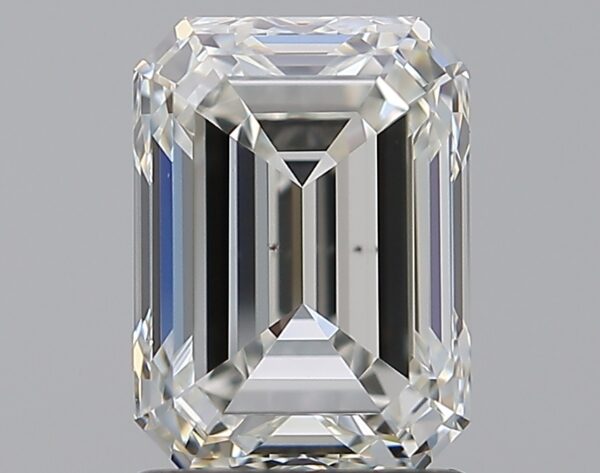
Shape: emerald
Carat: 1.8
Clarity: VS2
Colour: I
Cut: EX
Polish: EX
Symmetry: EX
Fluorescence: N
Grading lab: GIA
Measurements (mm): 7.82 x 5.75 x 3.94